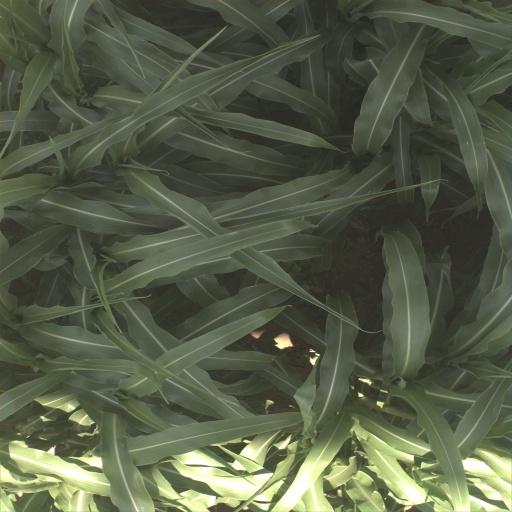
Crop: sorghum